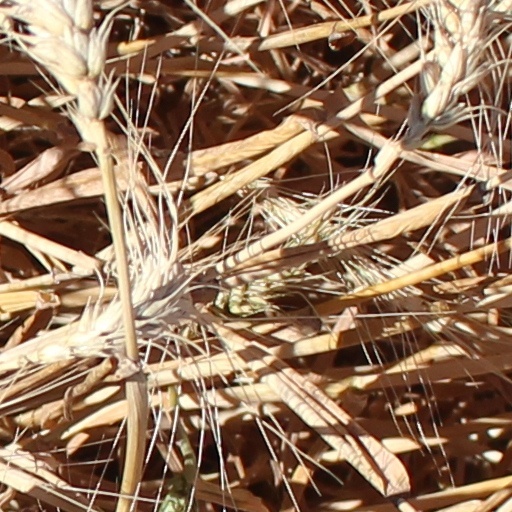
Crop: wheat